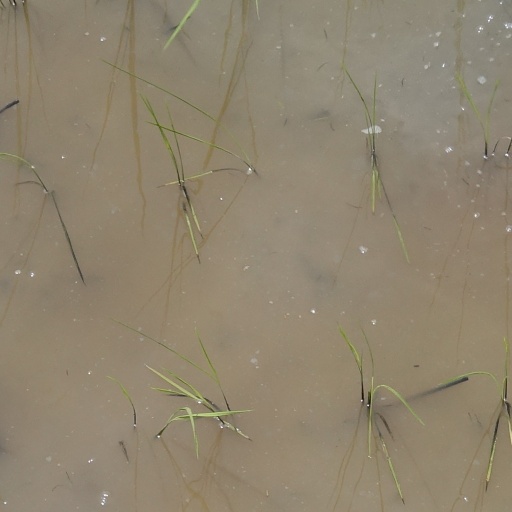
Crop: rice